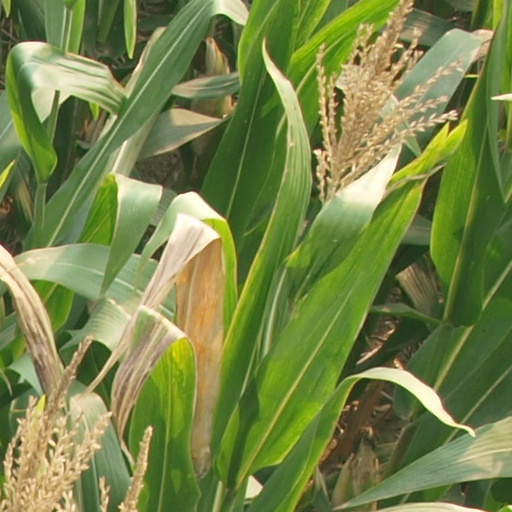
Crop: maize; corn